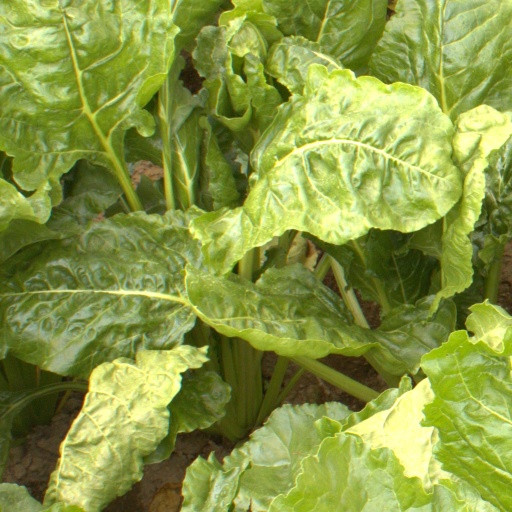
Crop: sugar beet